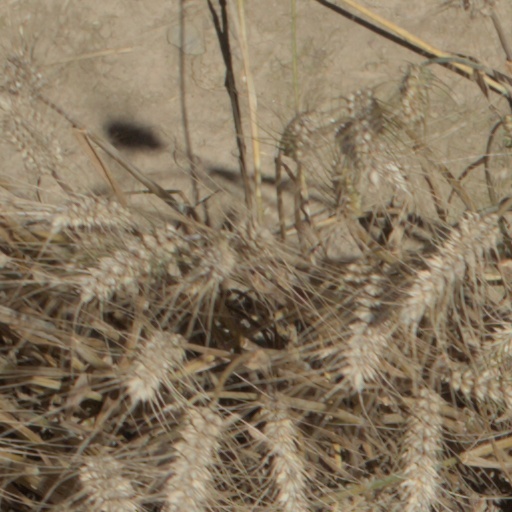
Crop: wheat